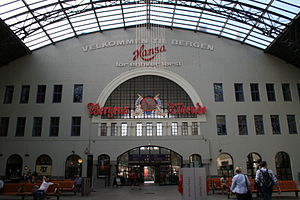
Bergen Station
Interiør i banegården.
Bergen Station er den største jernbanestation og banegård i byen Bergen i Norge. Det er endestation for Bergensbanen, og betjenes af fjerntog fra Oslo samt NSB's lokale tog fra Arna, Voss og Myrdal. Den er beliggende på den østlige side af byens centrum og har fire perroner.